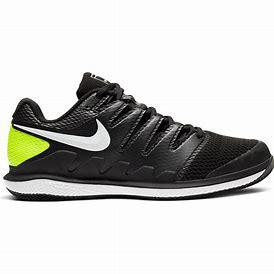
Brand: Nike
Model: Court Air Zoom Vapor X